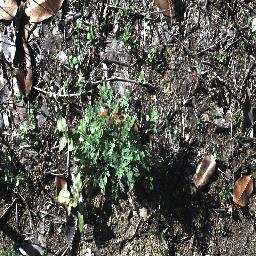
Label: parthenium